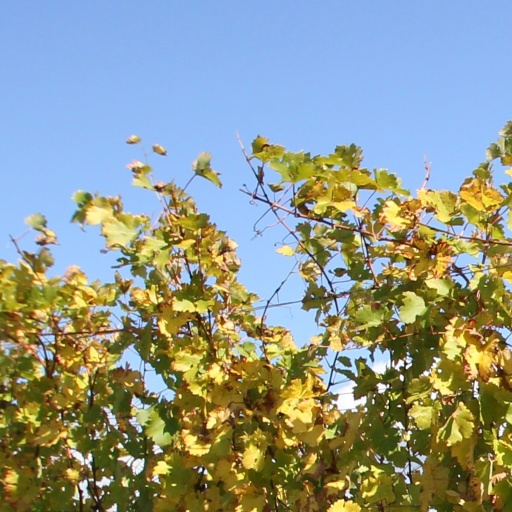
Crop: grape